Matthew Hollis

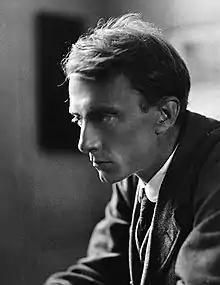
The late Edward Thomas, for whom Hollis has been a biographer and editor, and received inspiration from

He was born in Norwich, England, the son of politician Patricia Hollis and academic Martin Hollis. He has studied at the universities of Edinburgh and York. He presently lives in London, England, writing as well as serving as a tutor for the London Poetry School. He joined Faber and Faber in 2002, helping devise the Faber New Poets series. He became the publisher's poetry editor in 2012 and retired from the role in 2023. He is a member of the international educational and cultural enhancement organisation the British Council, taking part in the Arts Council's "First Lines" programme in 2001.